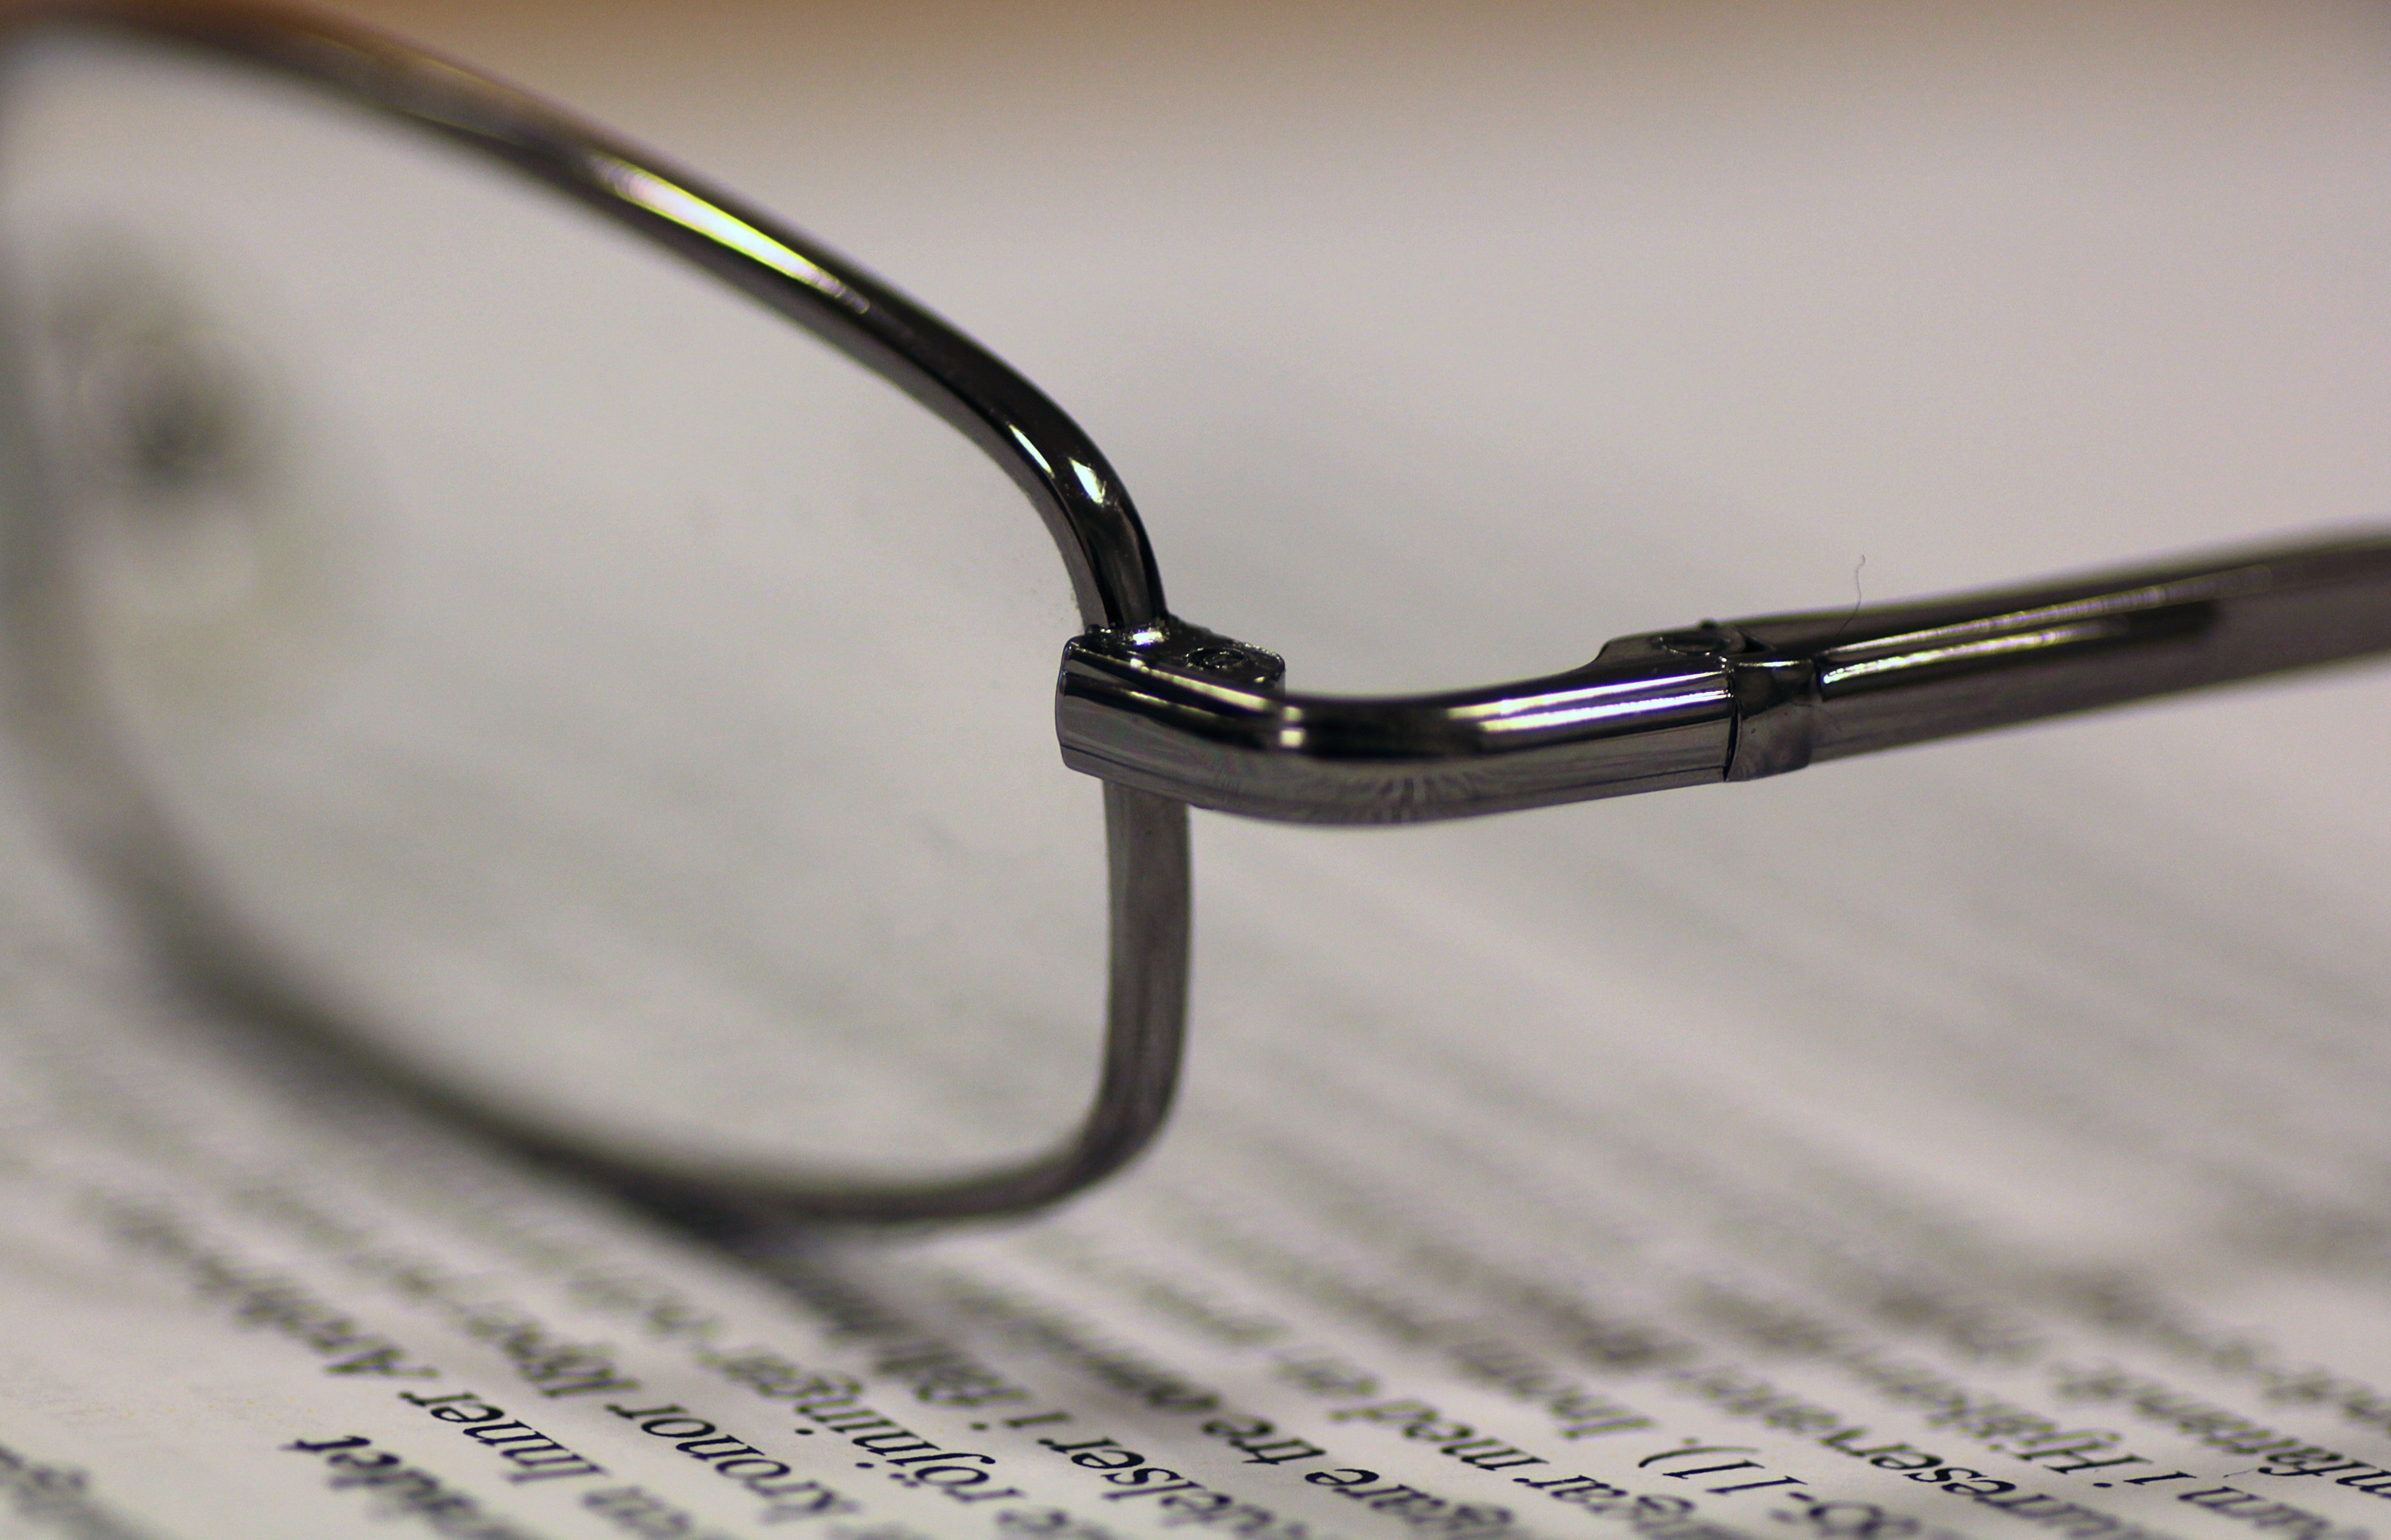
glass, frame, paper, text, sunglasses, glasses, eyewear, syn, ends, vision care, spectacle frames